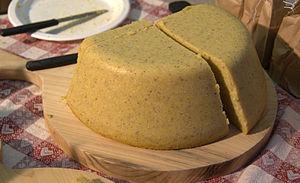
La polenta, polente ou encore poleinte, est une farine de maïs. Très consommée dans le nord de l'Italie, le Tessin en Suisse, le Comté de Nice, la Savoie et la Corse en France, la Bulgarie, la Roumanie et la Moldavie, elle se présente sous forme de galette ou de bouillie à base de semoule ou de farine de maïs.